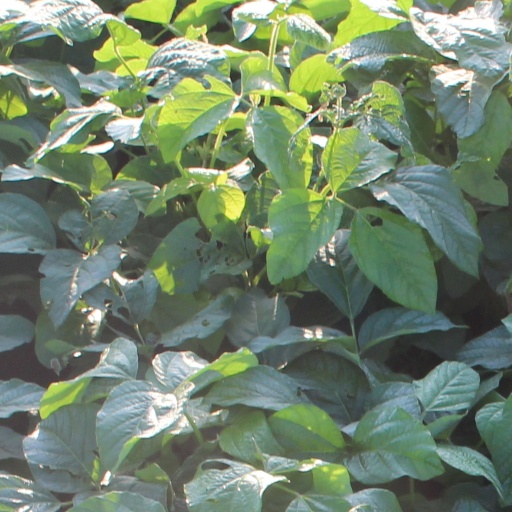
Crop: soybean